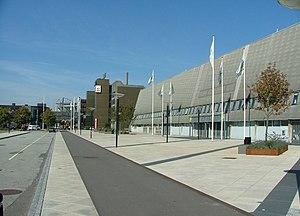
La Brøndby Hall est un hall omnisports situé à Brøndby, situé sur l'île de Seeland, où évolue le club de handball du KIF Copenhague, club évoluant en Håndboldligaen.
Le Danemark est, avec l'Allemagne, le berceau du handball. Encore aujourd'hui, il fait partie des principaux sports du pays tant chez les femmes, qui possèdent un championnat très réputé et une équipe nationale très prolifique entre 1994 et 2004, que chez les hommes avec une équipe nationale qui est actuellement l'une des meilleures sélection mondiales.
Brøndby est une commune danoise de la région Hovedstaden, dans l'est de l'île de Seeland au Danemark.